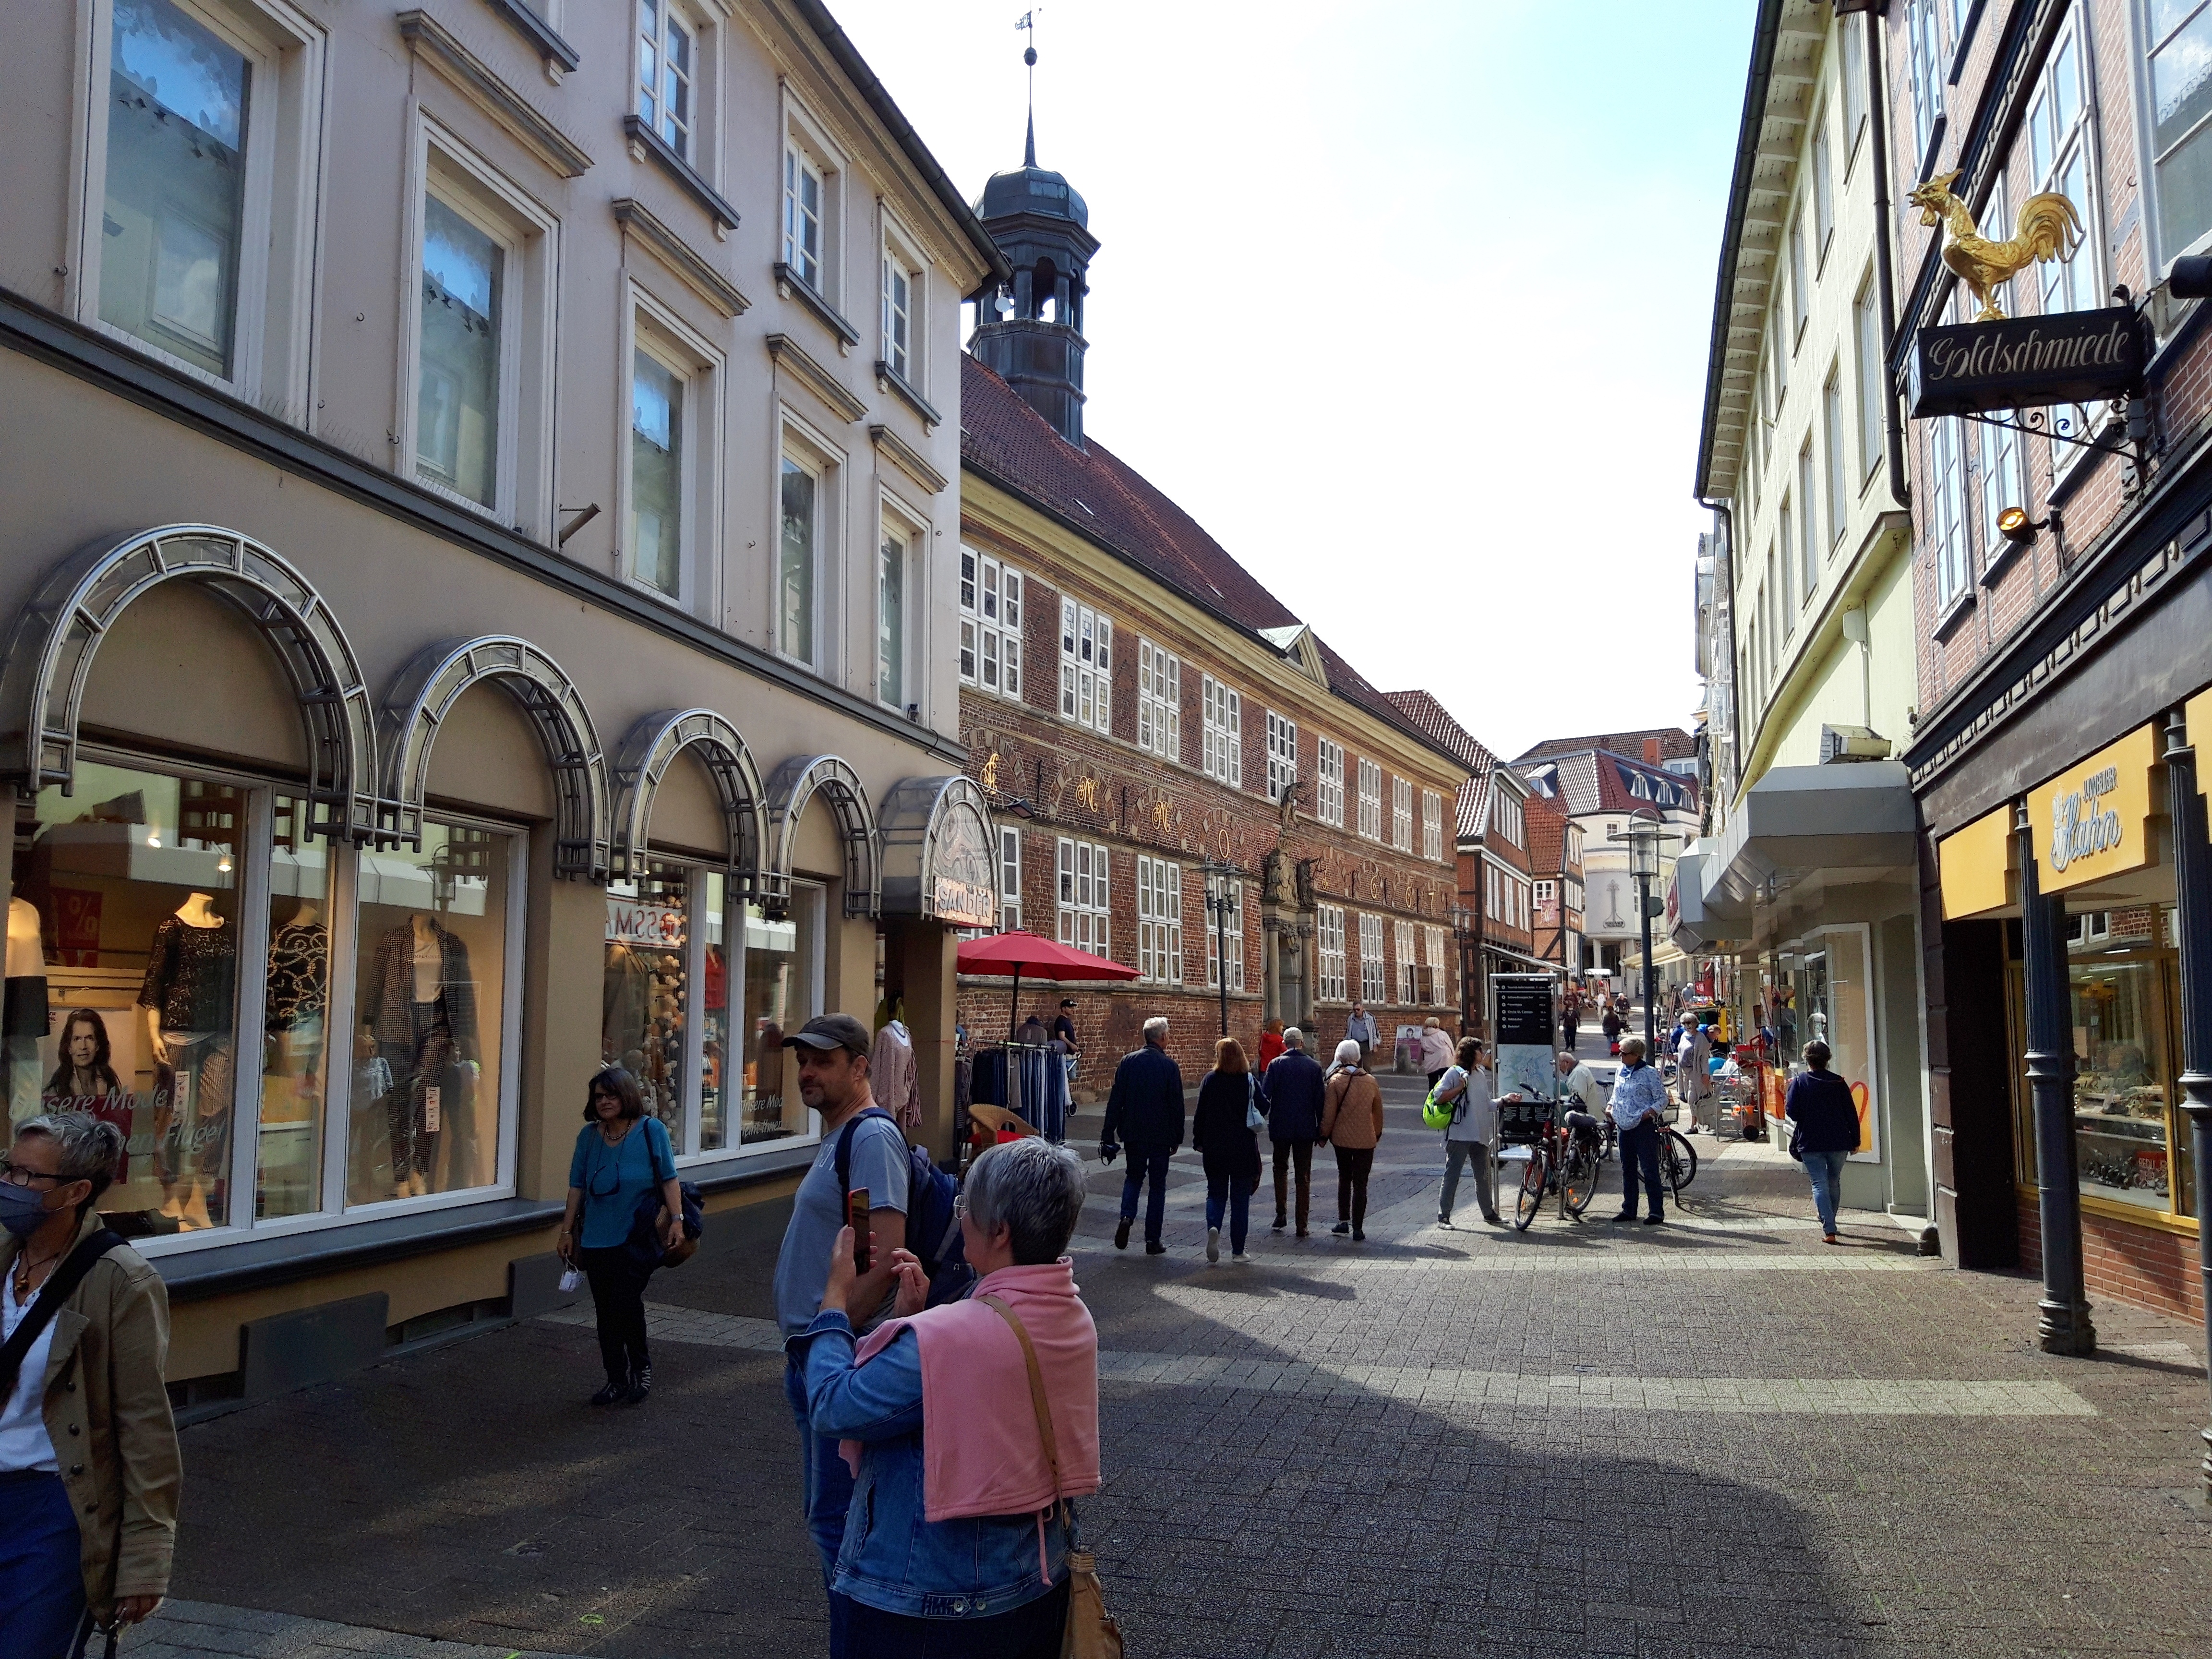
natural, town, street, pedestrian, building, city, neighbourhood, human settlement, urban area, architecture, tourism, mixed use, downtown, infrastructure, sky, shopping, road, marketplace, vacation, travel, thoroughfare, leisure, service, metropolis, nonbuilding structure